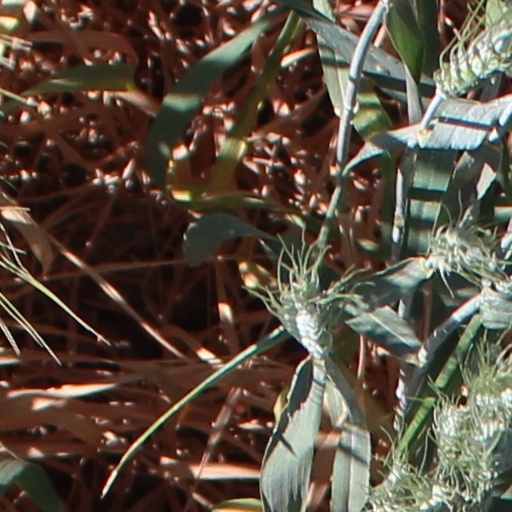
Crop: wheat